Champion Hill

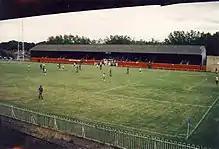
Dulwich Hamlet v Fulham at Champion Hill in 1988

Dulwich Hamlet began playing at the ground in 1912. 'The Hill' was formerly one of the largest amateur grounds in England, with attendances often reaching 20,000 and beyond. Currently, it holds the record for the highest attendance at a league match outside of the English Football League at 16,254 for a 1931 Isthmian League match between Dulwich Hamlet and Nunhead. The ground was also used for football at the 1948 Summer Olympics, staging a game between Mexico and South Korea.